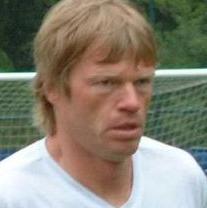
Age: 34